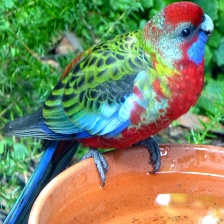
Species: EASTERN ROSELLA
Scientific name: PLATYCERCUS EXIMIUS